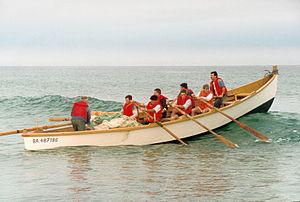
Pêche à la pinasse, pinasse Anne-Marie